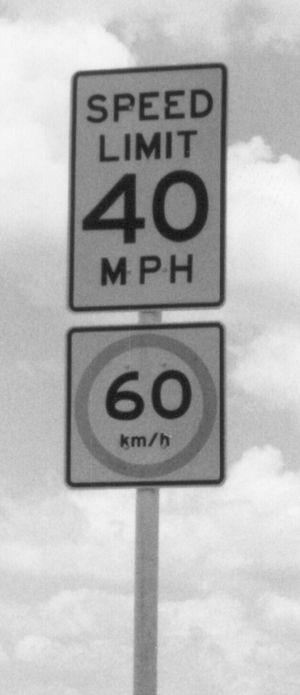
La métrification aux États-Unis est un processus visant à introduire le Système international d'unités et à remplacer le système d'unités de mesure américaines. Actuellement, les États-Unis sont les seuls, avec le Liberia et la Birmanie, à ne pas avoir adopté le système métrique comme système de poids et mesure officiel. Il n'y a pas de projet en ce sens au niveau fédéral ou des États fédérés, à l’exception de Hawaï.